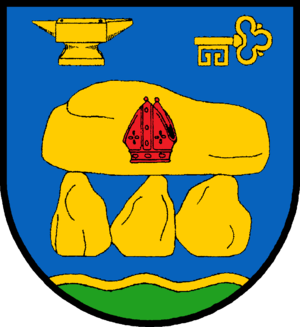
Siversted
Coat of arms of Siversted
Siversted, Sieverstedt eller Syverstej er en landsby og kommune beliggende lidt syd for Flensborg i Lusangel i Sydslesvig. Administrativt hører kommunen under Slesvig-Flensborg kreds i den tyske delstat Slesvig-Holsten. Kommunen samarbejder på administrativt plan med andre kommuner i omegnen i Oversø kommunefællesskab. Landsbyen er sogneby i Siversted Sogn. Sognet lå i Ugle Herred, da området tilhørte Danmark.